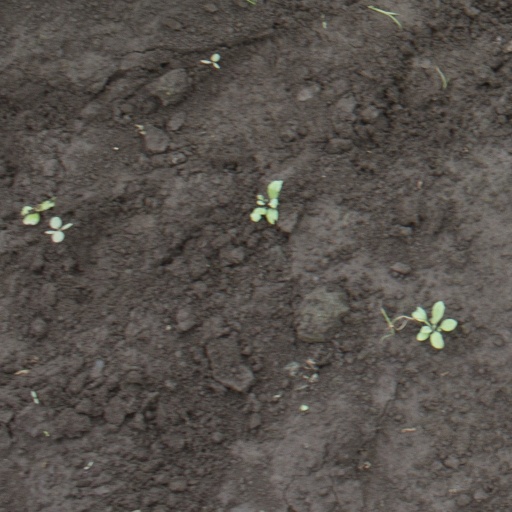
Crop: soybean